Rheinmetall Rh-120

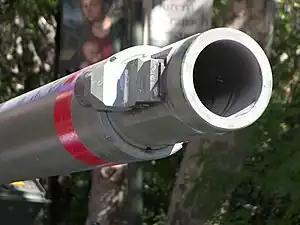
Muzzle of a Rheinmetall 120 mm L/55 tank gun on a Spanish Leopard 2E

The Rheinmetall Rh-120 is a 120 mm smoothbore tank gun designed and produced in former West Germany by the Rheinmetall Waffe Munition GmbH company. It was developed in response to Soviet advances in armour technology and development of new armoured threats. Production began in 1974, with the first version of the gun, known as the "L/44" as it was 44 calibres long, used on the German Leopard 2 tank and soon produced under license for the American M1A1 Abrams and other tanks. The L/44 gun has a length of , and the gun system weighs approximately .